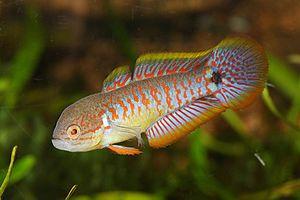
Tateurndina ocellicauda est une espèce de poissons tropicaux vivant en eau douce, de la famille des Eleotridae. C'est la seule espèce de son genre Tateurndina.